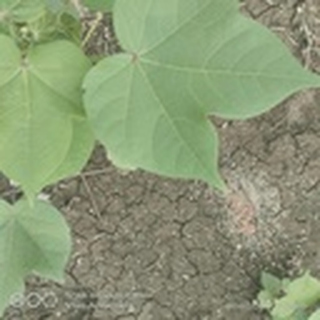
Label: healthy_cotton